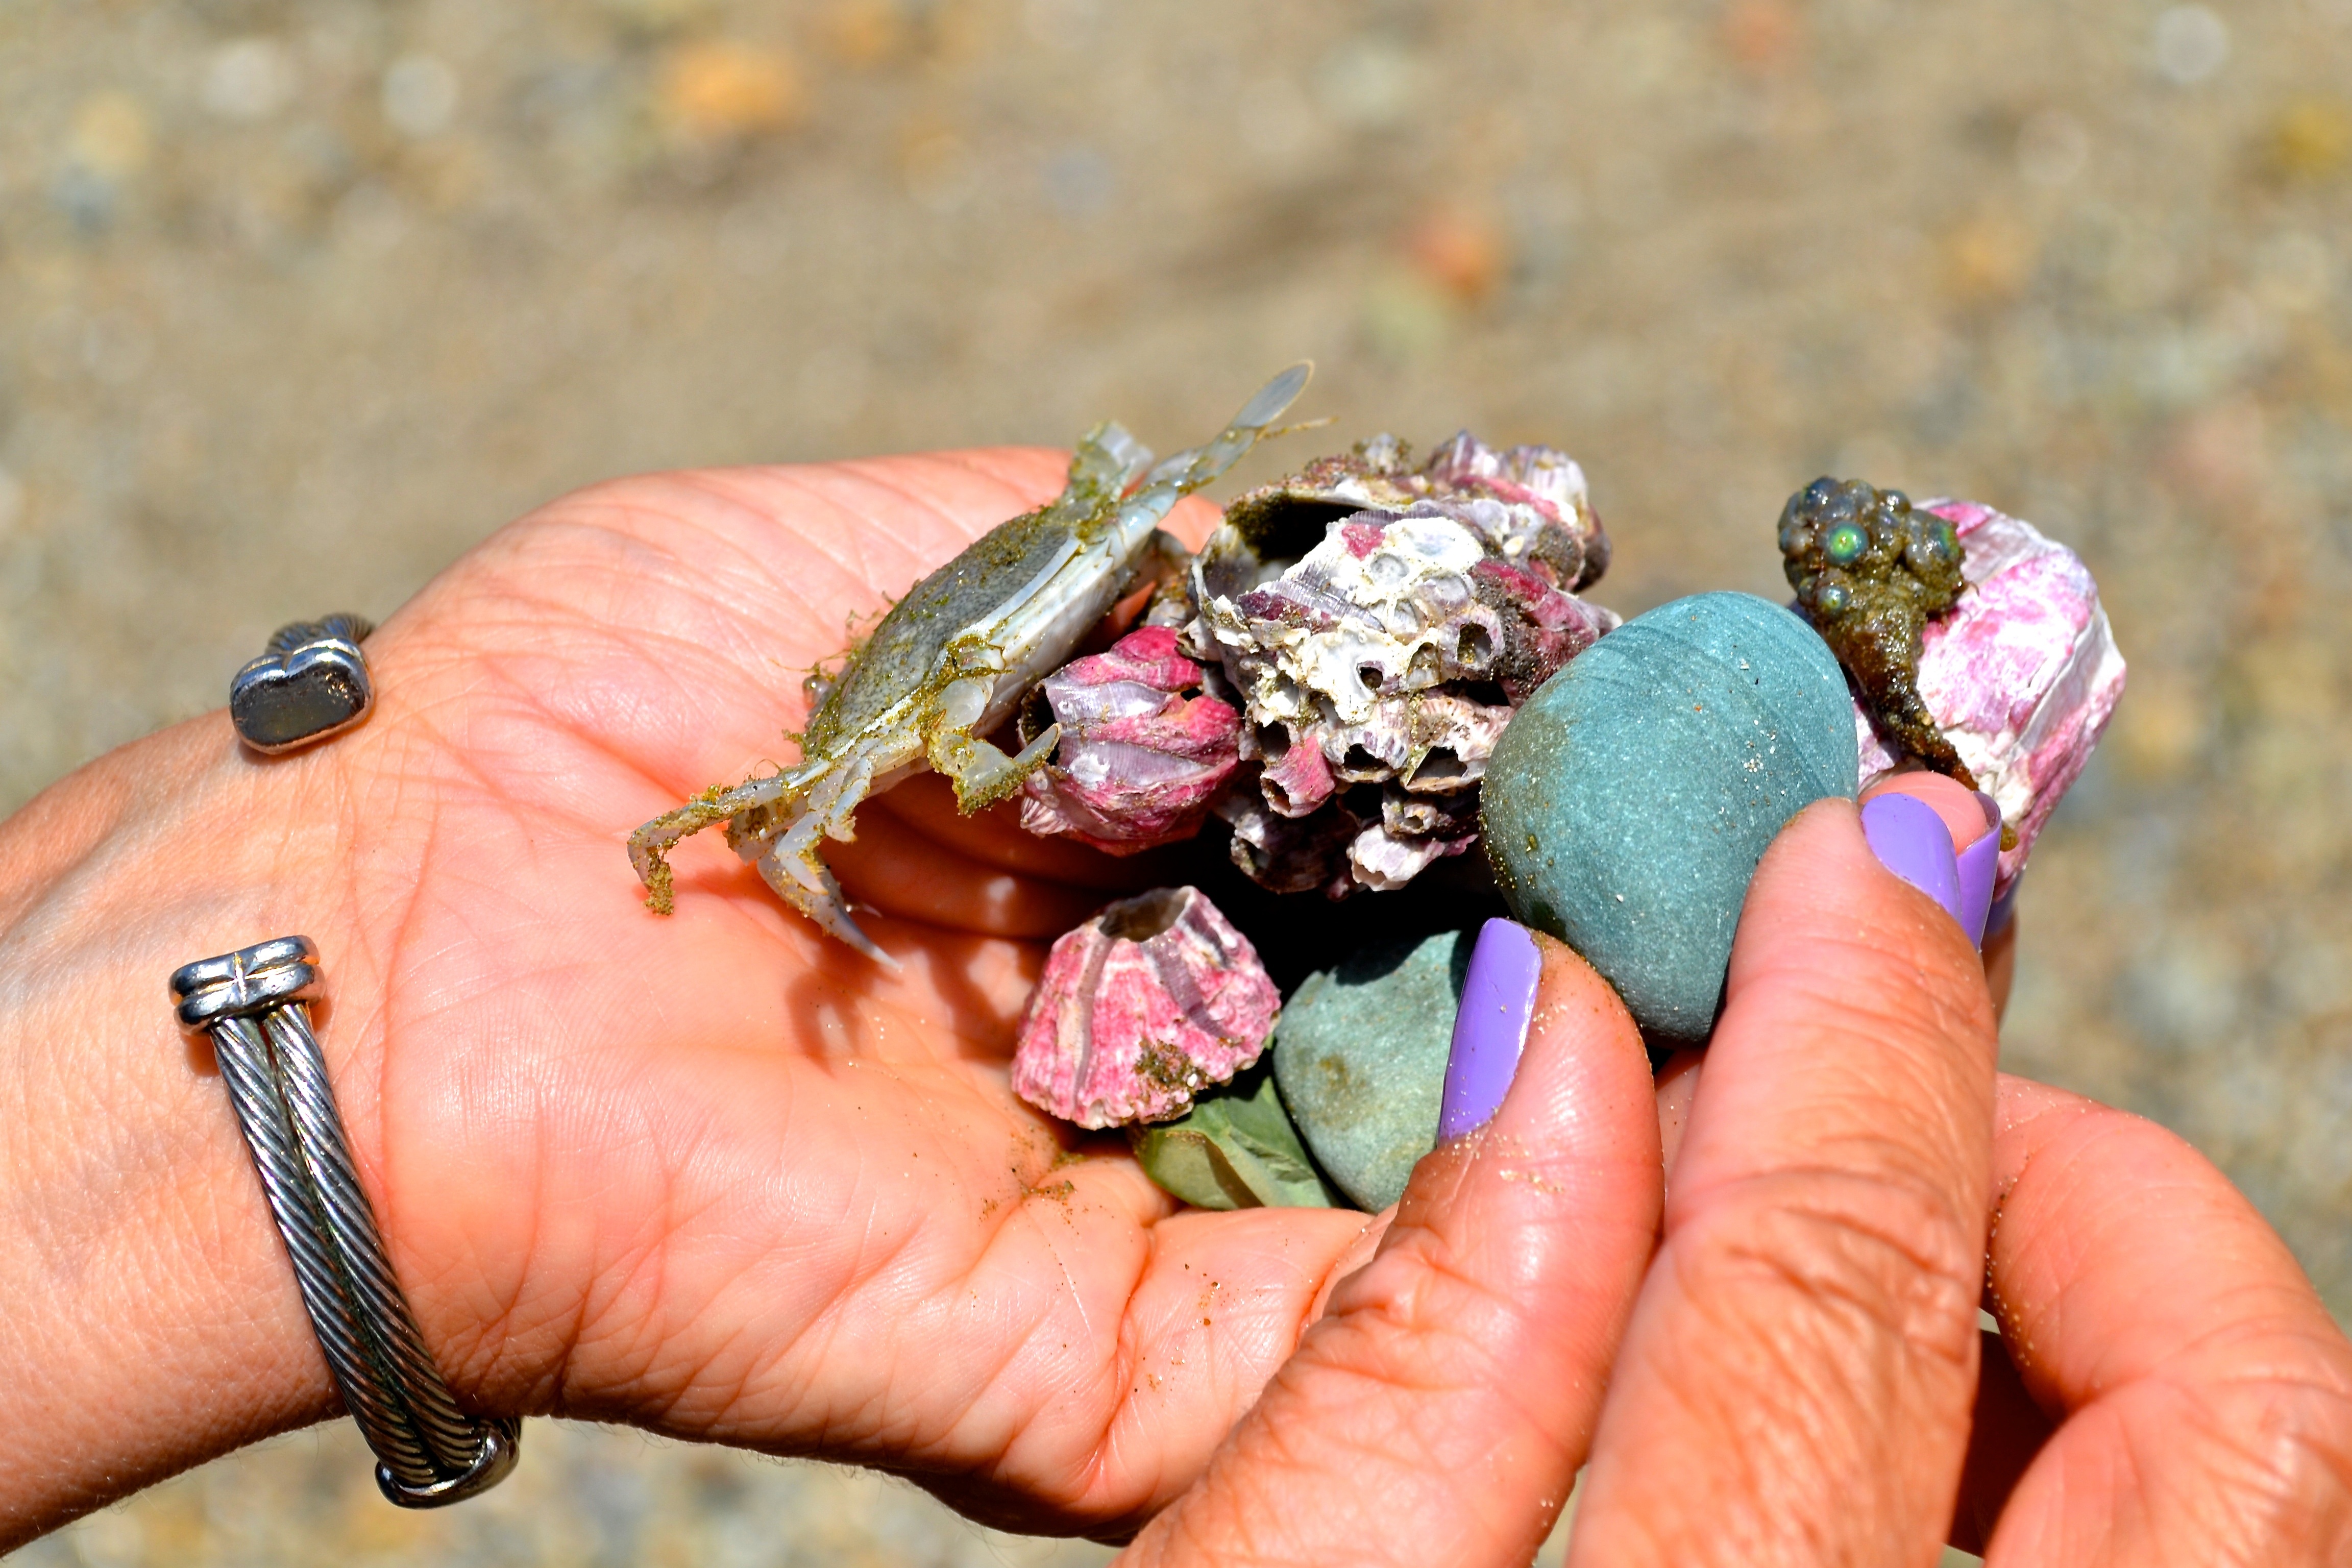
hand, beach, leaf, flower, finger, food, jewellery, eye, organ, ecuador, macro photography, treasures, puerto lopez, fashion accessory